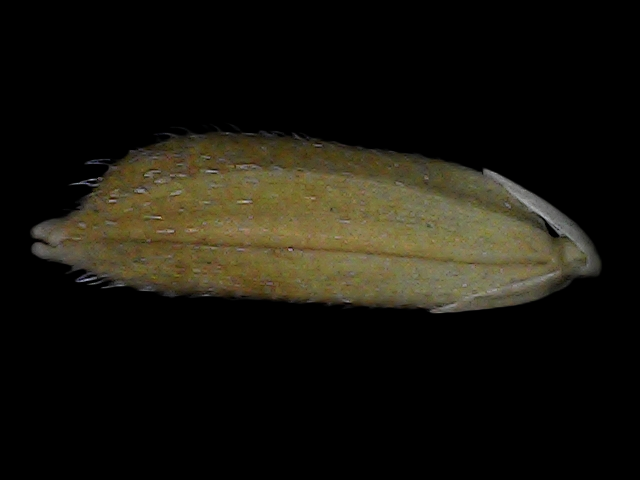
Rice variety: Bd93